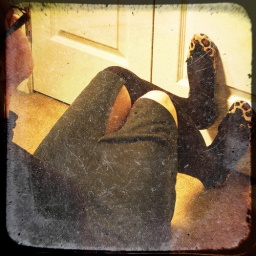
Another cute pair of shoes that I can't wear in real life.